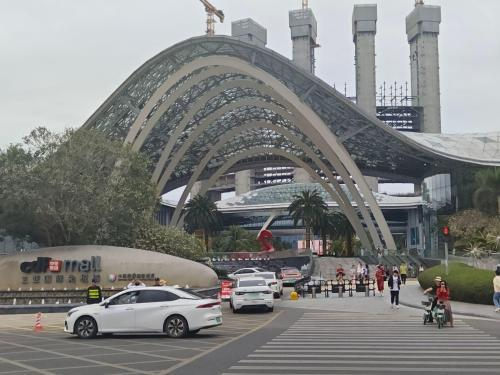
地标名称：三亚国际免税城
所在城市：三亚市·海棠区